Mariano Belmás Estrada

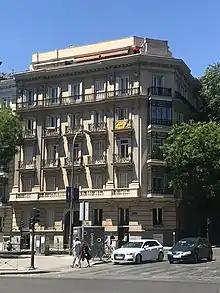

In 1887 Belmás tried to manage development of an extension of the Pacífico neighborhood on Madrid, where he built a house for himself, but the project ran into financial problems.